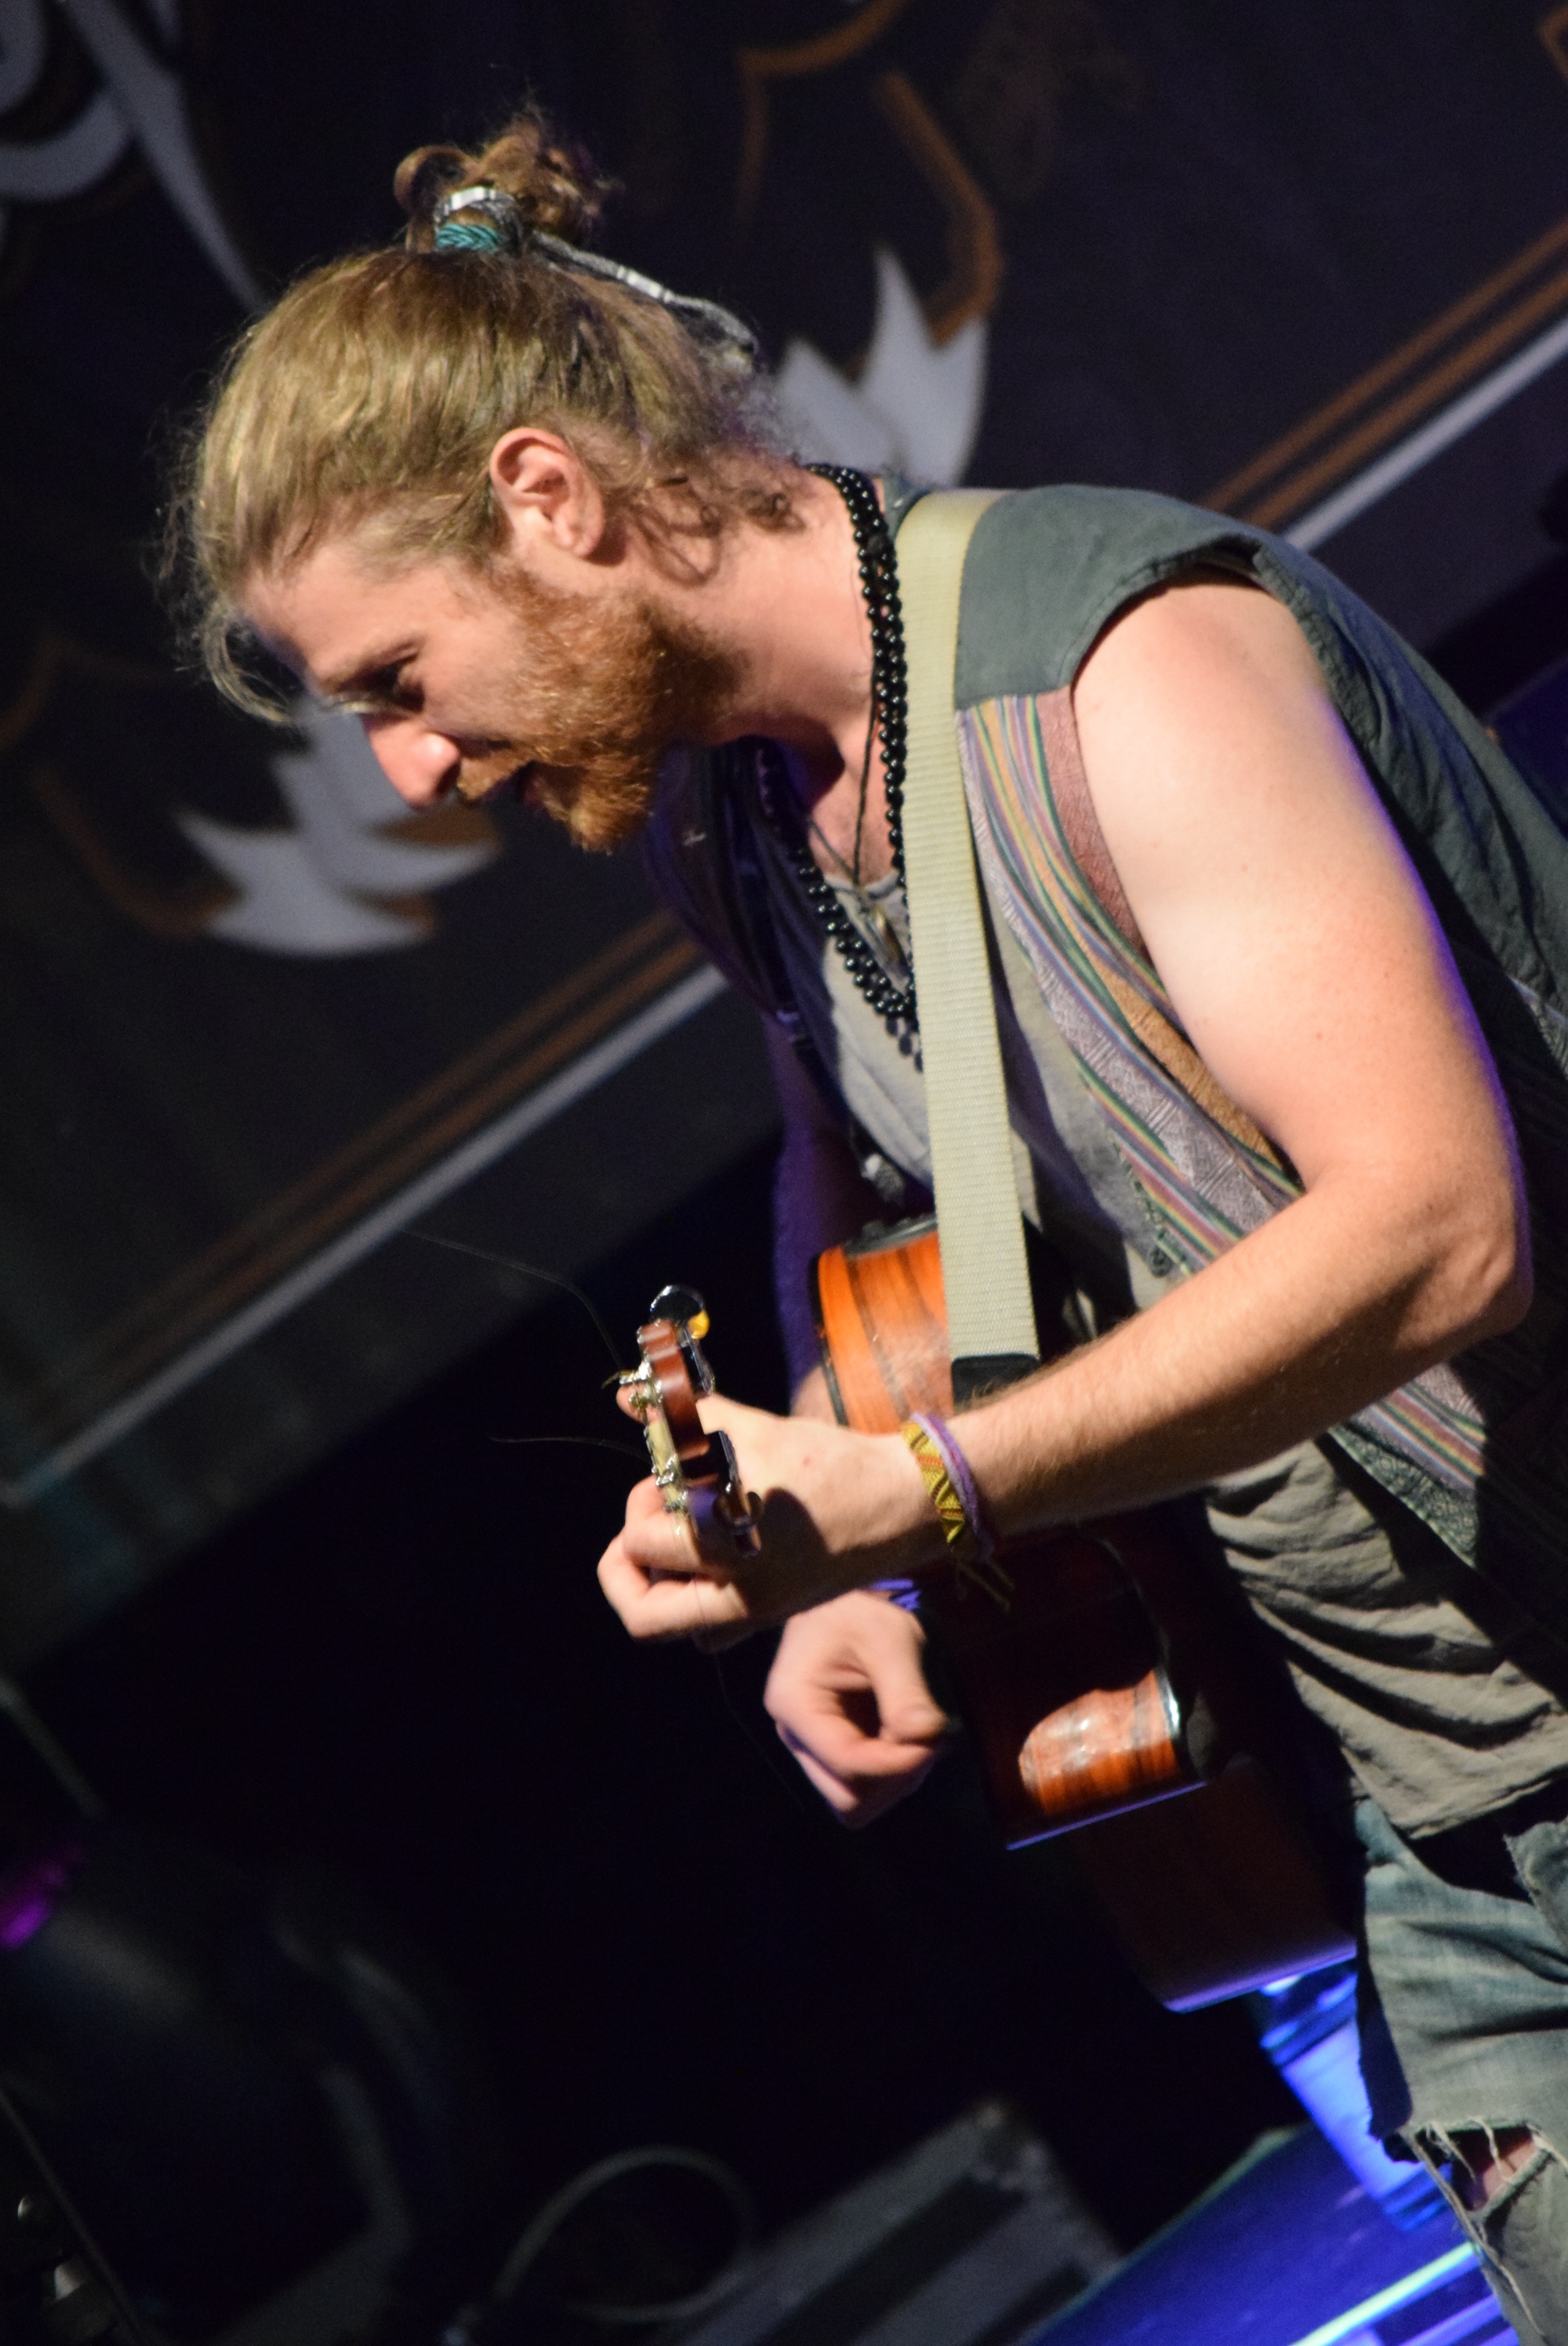
music, guitar, concert, musician, musical instrument, stage, performance, bassist, singing, sound, guitarist, drummer, song, entertainment, folk, performing arts, street artists, singer songwriter, disc jockey